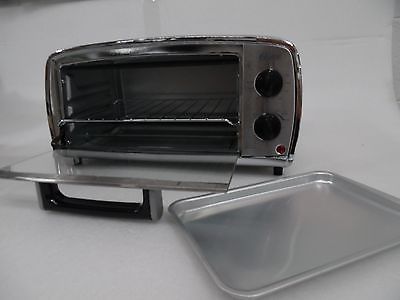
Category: toaster